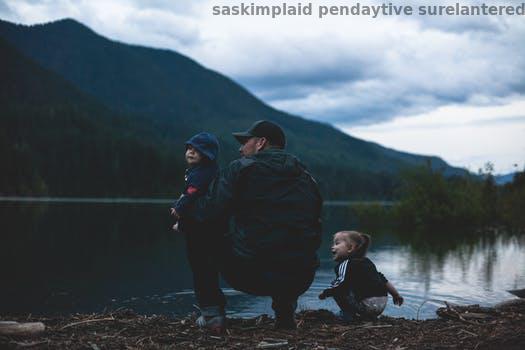
Label: Watermark